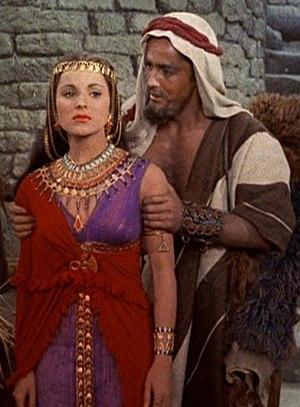
Les Dix Commandements est un film épique américain réalisé par Cecil B. DeMille, sorti en 1956, avec notamment Charlton Heston, Yul Brynner, Anne Baxter, Edward G. Robinson et Yvonne De Carlo dans les rôles principaux.